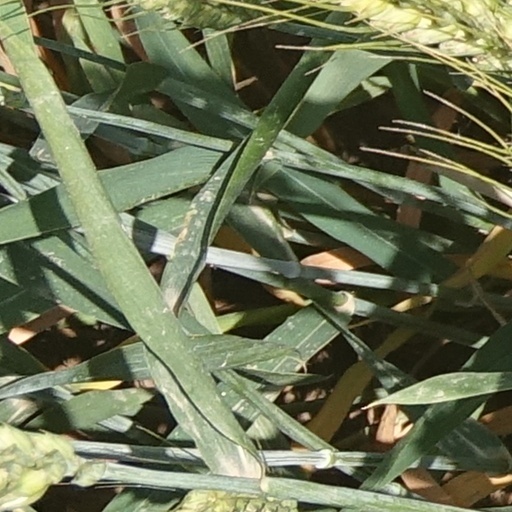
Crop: wheat